Second Boer War

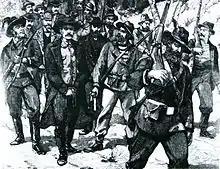
A sketch showing the arrest of Jameson after the failed raid, in 1896

The conflict is commonly referred to simply as "the Boer War" because the First Boer War (December 1880 to March 1881) was a much smaller conflict. "Boer" (meaning "farmer") is the common name for Afrikaans-speaking white South Africans descended from the Dutch East India Company's original settlers at the Cape of Good Hope. Among some South Africans, it is known as the (Second) Anglo–Boer War. In Afrikaans, it may be called (in order of frequency) the ' ("Second Freedom War"), ' ("Second Boer War"), ("Anglo–Boer War") or ("English War").